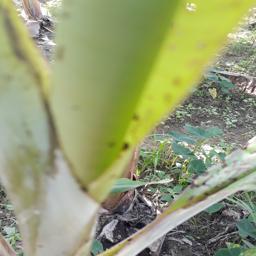
Label: BANANA APHIDS